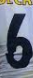
Number: 6